Theta1 Orionis B

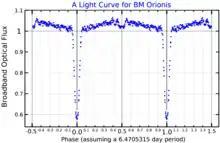
A broadband optical light curve for BM Orionis, adapted from Windemuth "et al." (2013)

θ Orionis B varies in brightness and has been given the variable star designation BM Orionis. Every 6.47 days, it drops from magnitude 7.90 to a minimum of magnitude 8.65 for 8–9 hours. It was quickly classified as an eclipsing variable showing total eclipses of the brighter component, an Algol-type variable. In between the primary eclipses, there are slight brightness variations attributed to reflection effects, and a shallow secondary eclipse of less than a tenth of a magnitude.